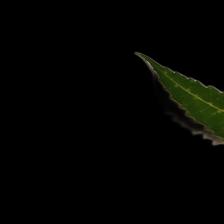
Plant: Neem